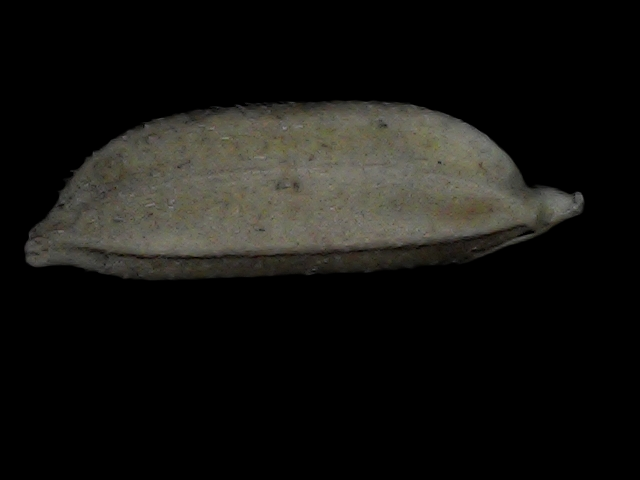
Rice variety: Bd72